List of awards and nominations received by NYPD Blue

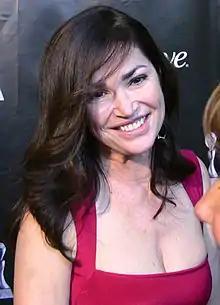
Kim Delaney won an Emmy Award for her performance on the series.

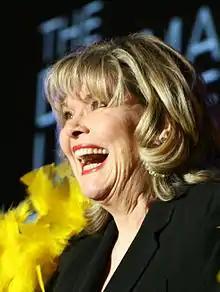
Debra Monk won an Emmy award for her performance as Katie Sipowicz.

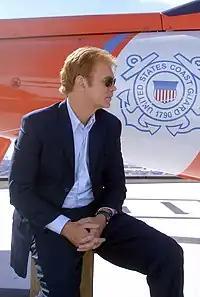
David Caruso won a Golden Globe award for his performance in "NYPD Blue".

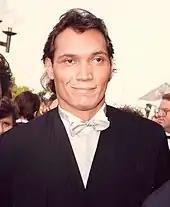
Jimmy Smits won a Golden Satellite award in 1998 for his performance as Bobby Simone.

Presented since 1949, the Golden Globe Award is an annual accolade awarded by the Hollywood Foreign Press Association for outstanding achievements in film and television. "NYPD Blue" received 13 nominations during its tenure, winning four awards for Best Actor – Television Series Drama, awarded to David Caruso in 1994, Dennis Franz in 1995, and Jimmy Smits in 1996.